Corvalol

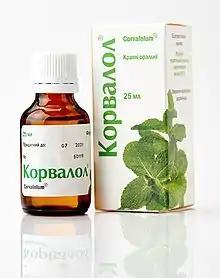
Corvalol

Corvalol (Корвалол, Corvalolum, Korvalol) is a tranquilizer based on the herb valerian ("Valeriana officinalis") root, as well as peppermint oil "Mentha piperita", hop extract "Humulus lupulus", and the barbiturate phenobarbital, popular in Eastern Europe and the former Soviet Union as a heart medication. It is available as a transparent liquid with a characteristic strong aroma, and as white bi-concave scored tablets. While not available for sale in the Western countries, Corvalol is sometimes brought over from Eastern Europe for self-administration to other countries of residence. Corvalol contains documented amounts of psychoactive chemicals, and may interact with other prescription medications that a person is taking.